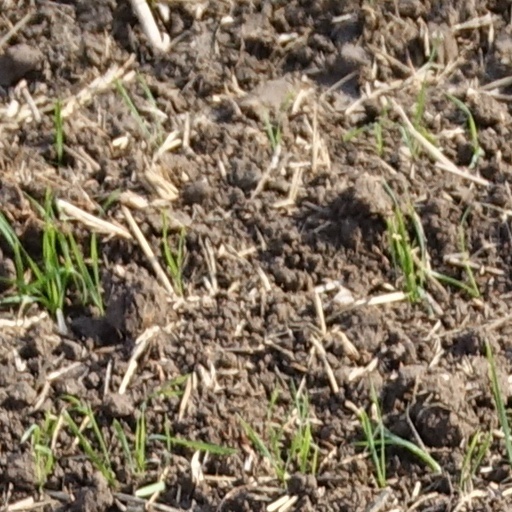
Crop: wheat